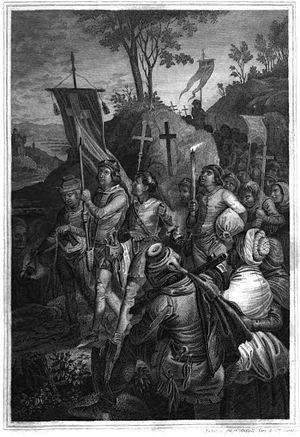
La Croisade des enfants est une expédition des croisades populaires menée par des gens du peuple voulant partir en Terre sainte pour délivrer Jérusalem, à l'image des croisades de chevaliers. Elle se situe en 1212 entre la quatrième et la cinquième croisade et se compose de deux cortèges qui partent simultanément d’Allemagne et de France.